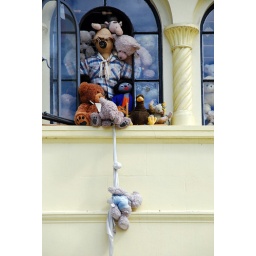
teddy bears escaping from a shop window in Christchurch